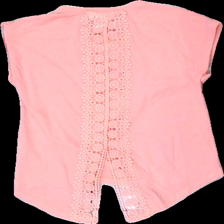
View: back
Type: T-shirt
Category: Children
Brand: Kappahl
Colors: Black, White
Material: 57% Polyester 43% Cotton
Pattern: Embroidered
Cut: None
Size: 146
Season: All
Price range: 50-100
Recommended usage: Reuse